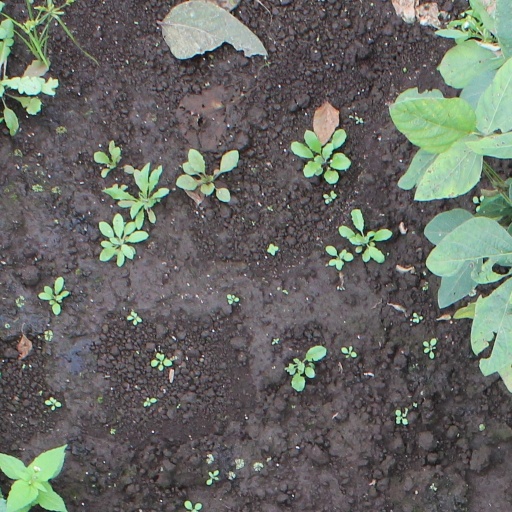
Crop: soybean